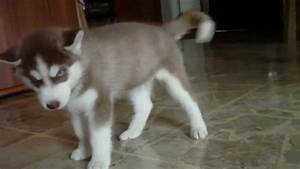
Label: dog